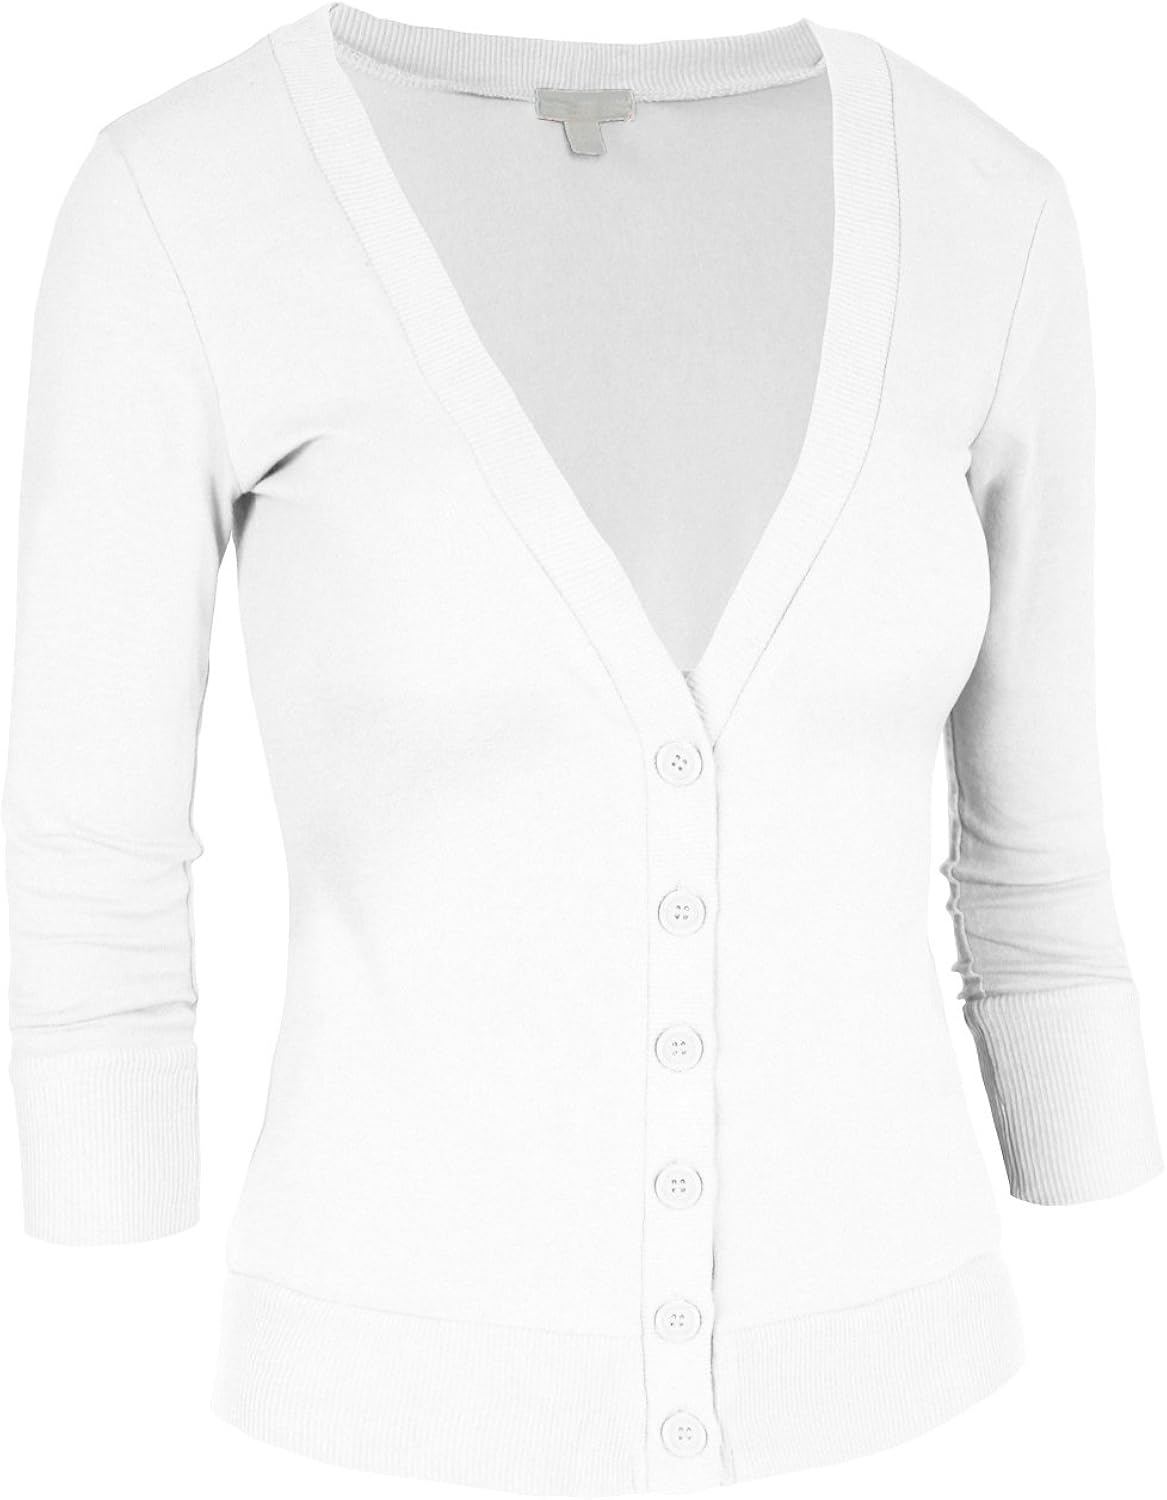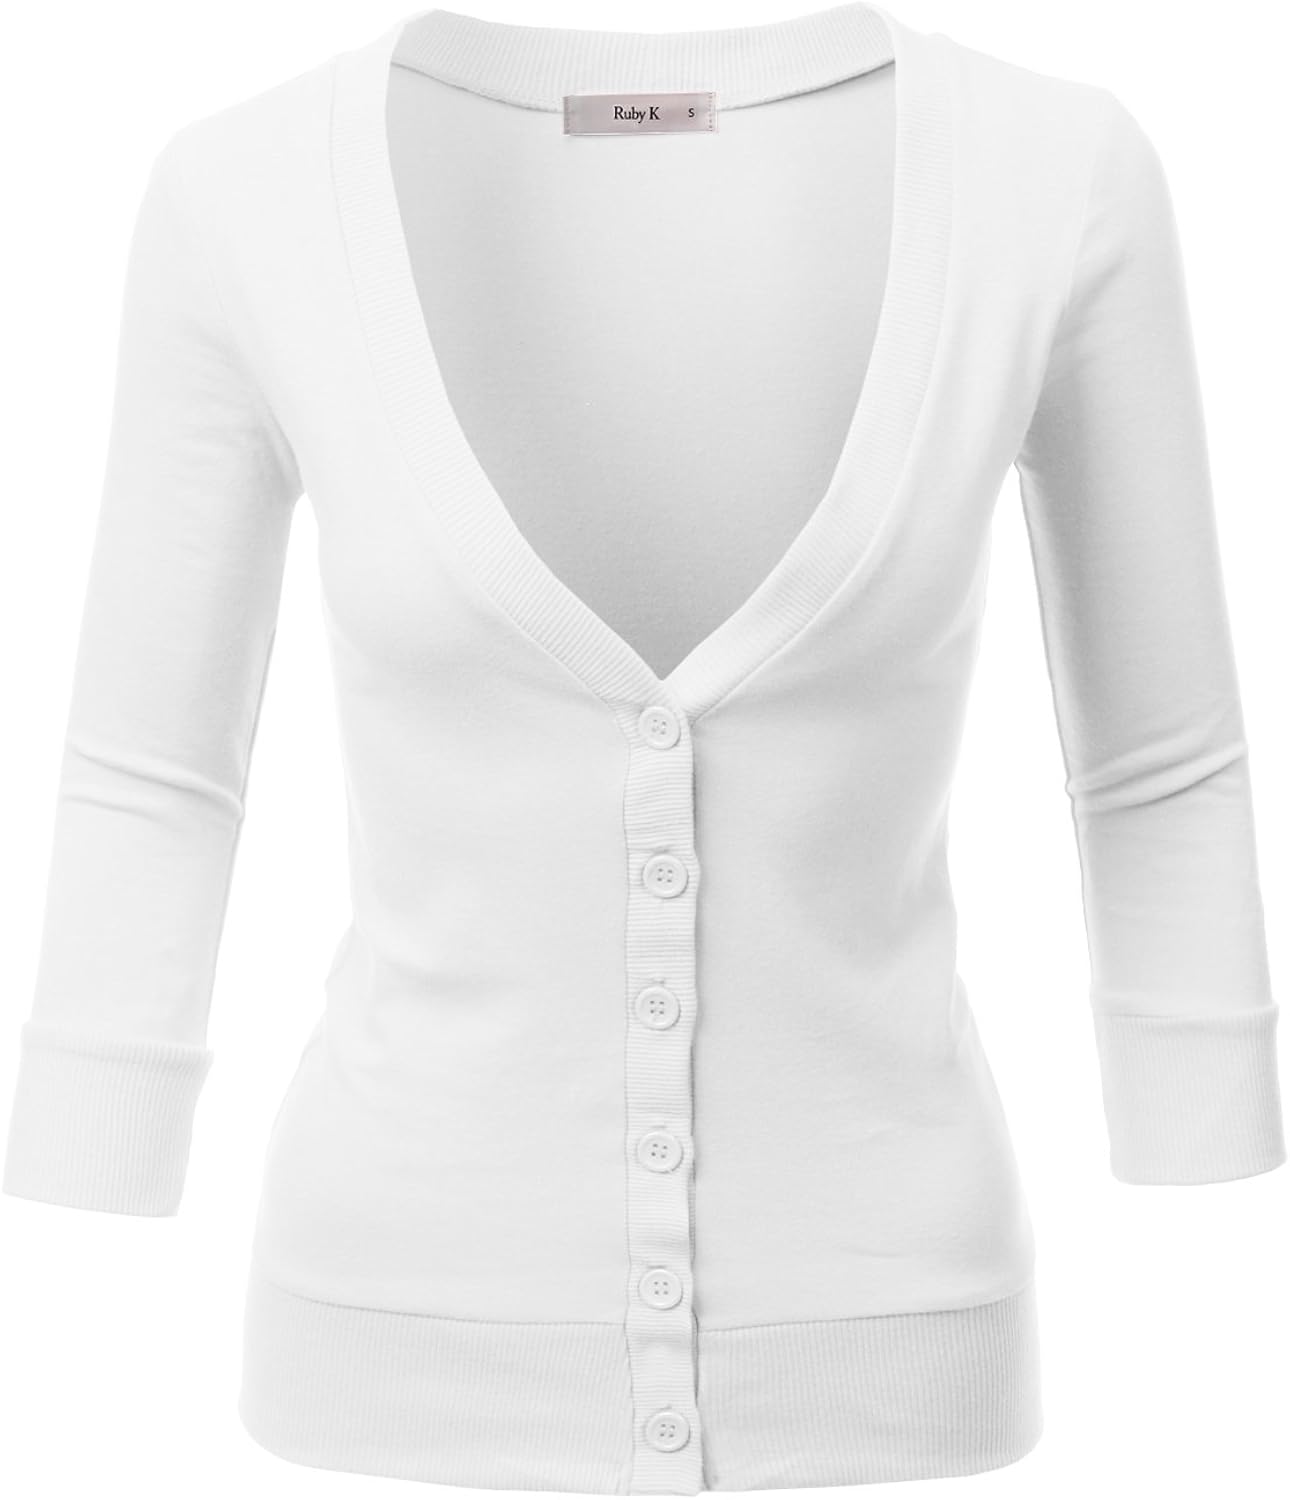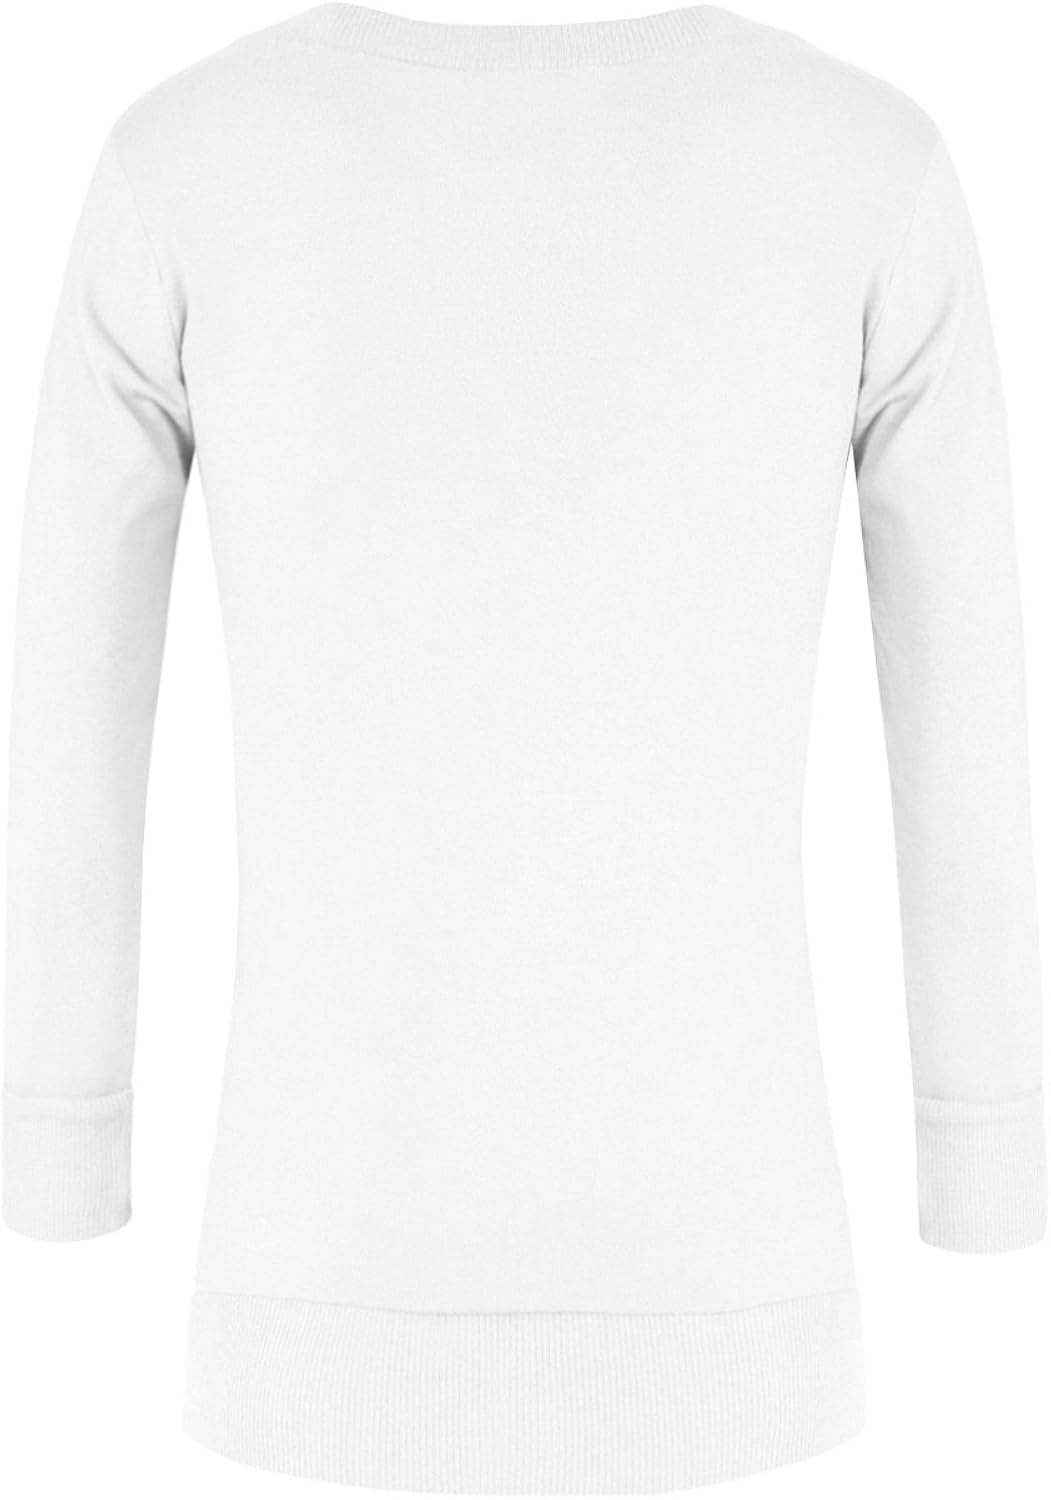
RubyK Womens Lightweight 3/4 Sleeve Deep V Neck Cardigan
Category: AMAZON FASHION
This lightweight 3/4 sleeve deep v neck knit cardigan is super comfortable to wear all day long. Just wear a pair of denim pants and a tank top underneath for a casual everyday look. Sizing Info Small- Bust: 32in Shoulder: 15in Sleeve: 16.5in Length: 22in Small- Bust: 32in Shoulder: 15in Sleeve: 16.5in Length: 22in Medium- Bust: 33in Shoulder: 15.5in Sleeve: 17in Length: 22.5in Medium- Bust: 33in Shoulder: 15.5in Sleeve: 17in Length: 22.5in Large- Bust: 34in Shoulder: 16in Sleeve: 17.5in Length: 23in Large- Bust: 34in Shoulder: 16in Sleeve: 17.5in Length: 23in
Features: 95% Cotton, 5% Spandex | Lightweight, soft fabric for comfort | Deep v neck style with color match buttons | Ribbing on bottom hem and sleeve cuffs | Machine wash cold / Do not bleach / Hang dry | Please look at the measurements below for guidance